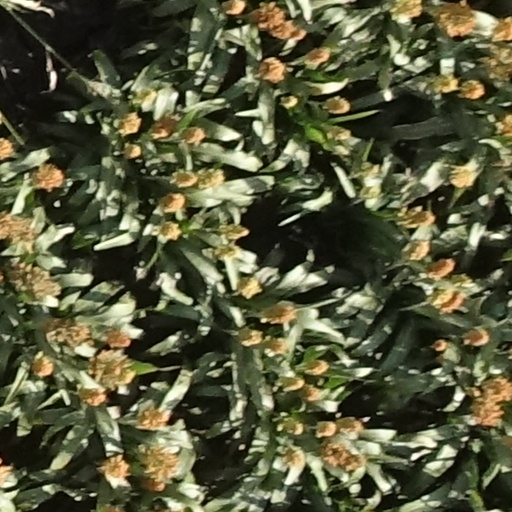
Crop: sorghum